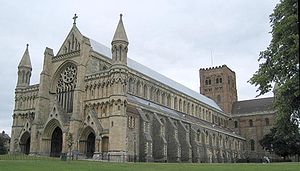
St Albans
Domkirken i St Albans
St Albans er en by i Hertfordshire i England, omkring 35 kilometer nord for London. Den er hovedby og største by i distriktet af samme navn. I romersk tid lå byen Verulamium sydvest for den nuværende by.